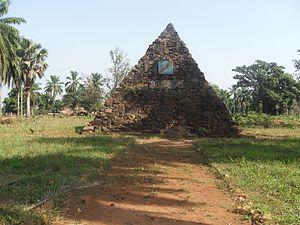
Monument érigé à l'honneur de la Force Publique Congolaise pour ses victoires en Abyssinie durant la seconde Guerre Mondiale